Sargam Koushal

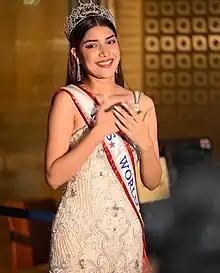
Mrs. World 2022 Sargam Koushal

Sargam Koushal (born 20 September 1990) is an Indian teacher who won the title of Mrs. World in 2022.